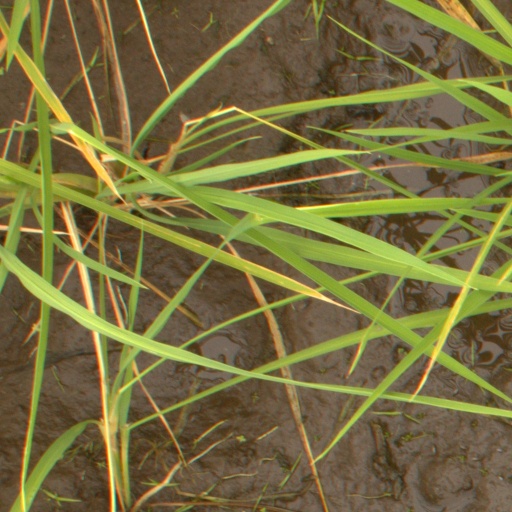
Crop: rice